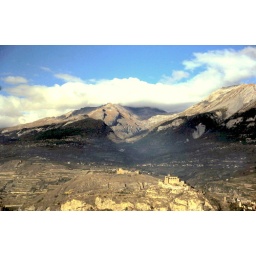
mountains around Sion with medieval castle (scanned)